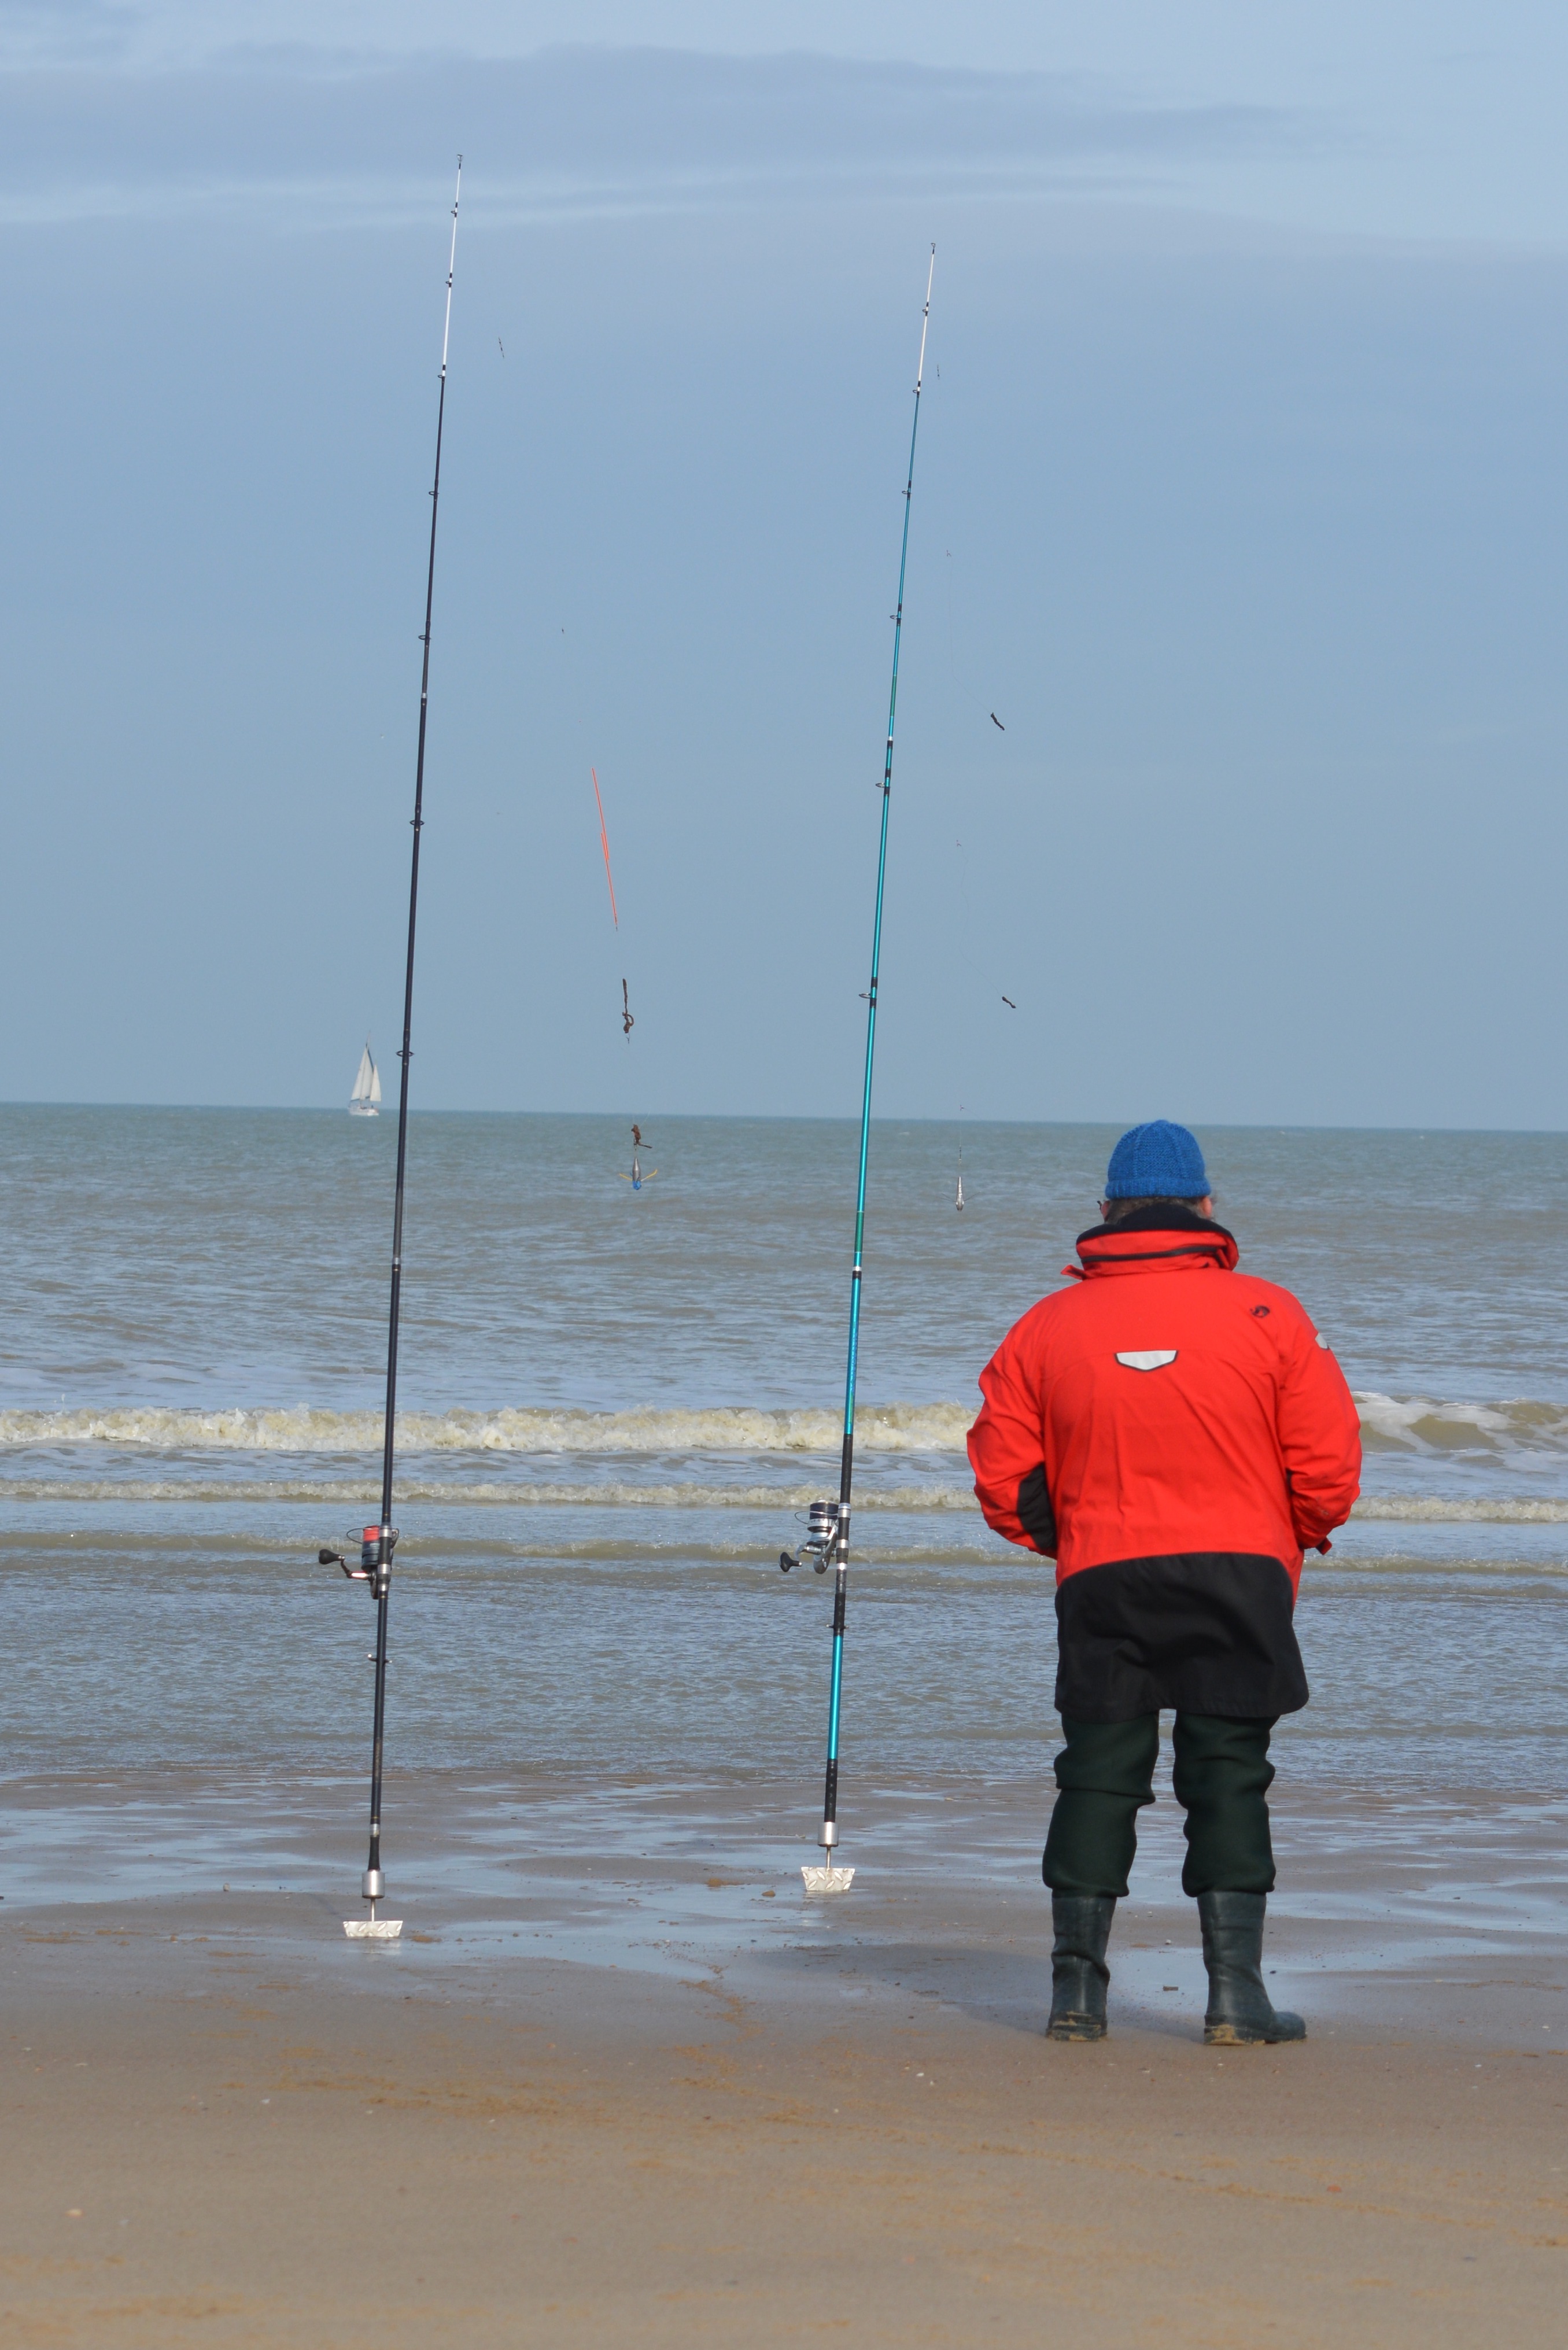
beach, sea, coast, water, nature, ocean, people, shore, vacation, recreation, fishing, surf fishing, visser, outdoor recreation, casting fishing, fishing lines